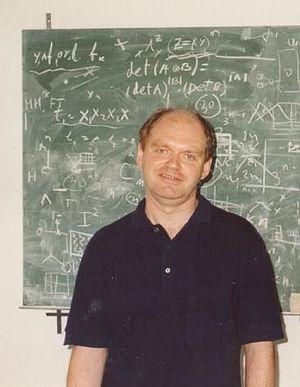
Dima Grigoriev, né le 10 mai 1954 à Leningrad, est un mathématicien et informaticien théoricien d'origine russe. Ses recherches portent sur la géométrie algébrique, le calcul symbolique et la complexité algorithmique en l'algèbre informatique.